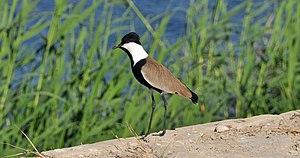
Vanneau à éperons (Vanellus spinosus)
Le Vanneau à éperons est une espèce d'oiseaux échassiers de la famille des Charadriidae.